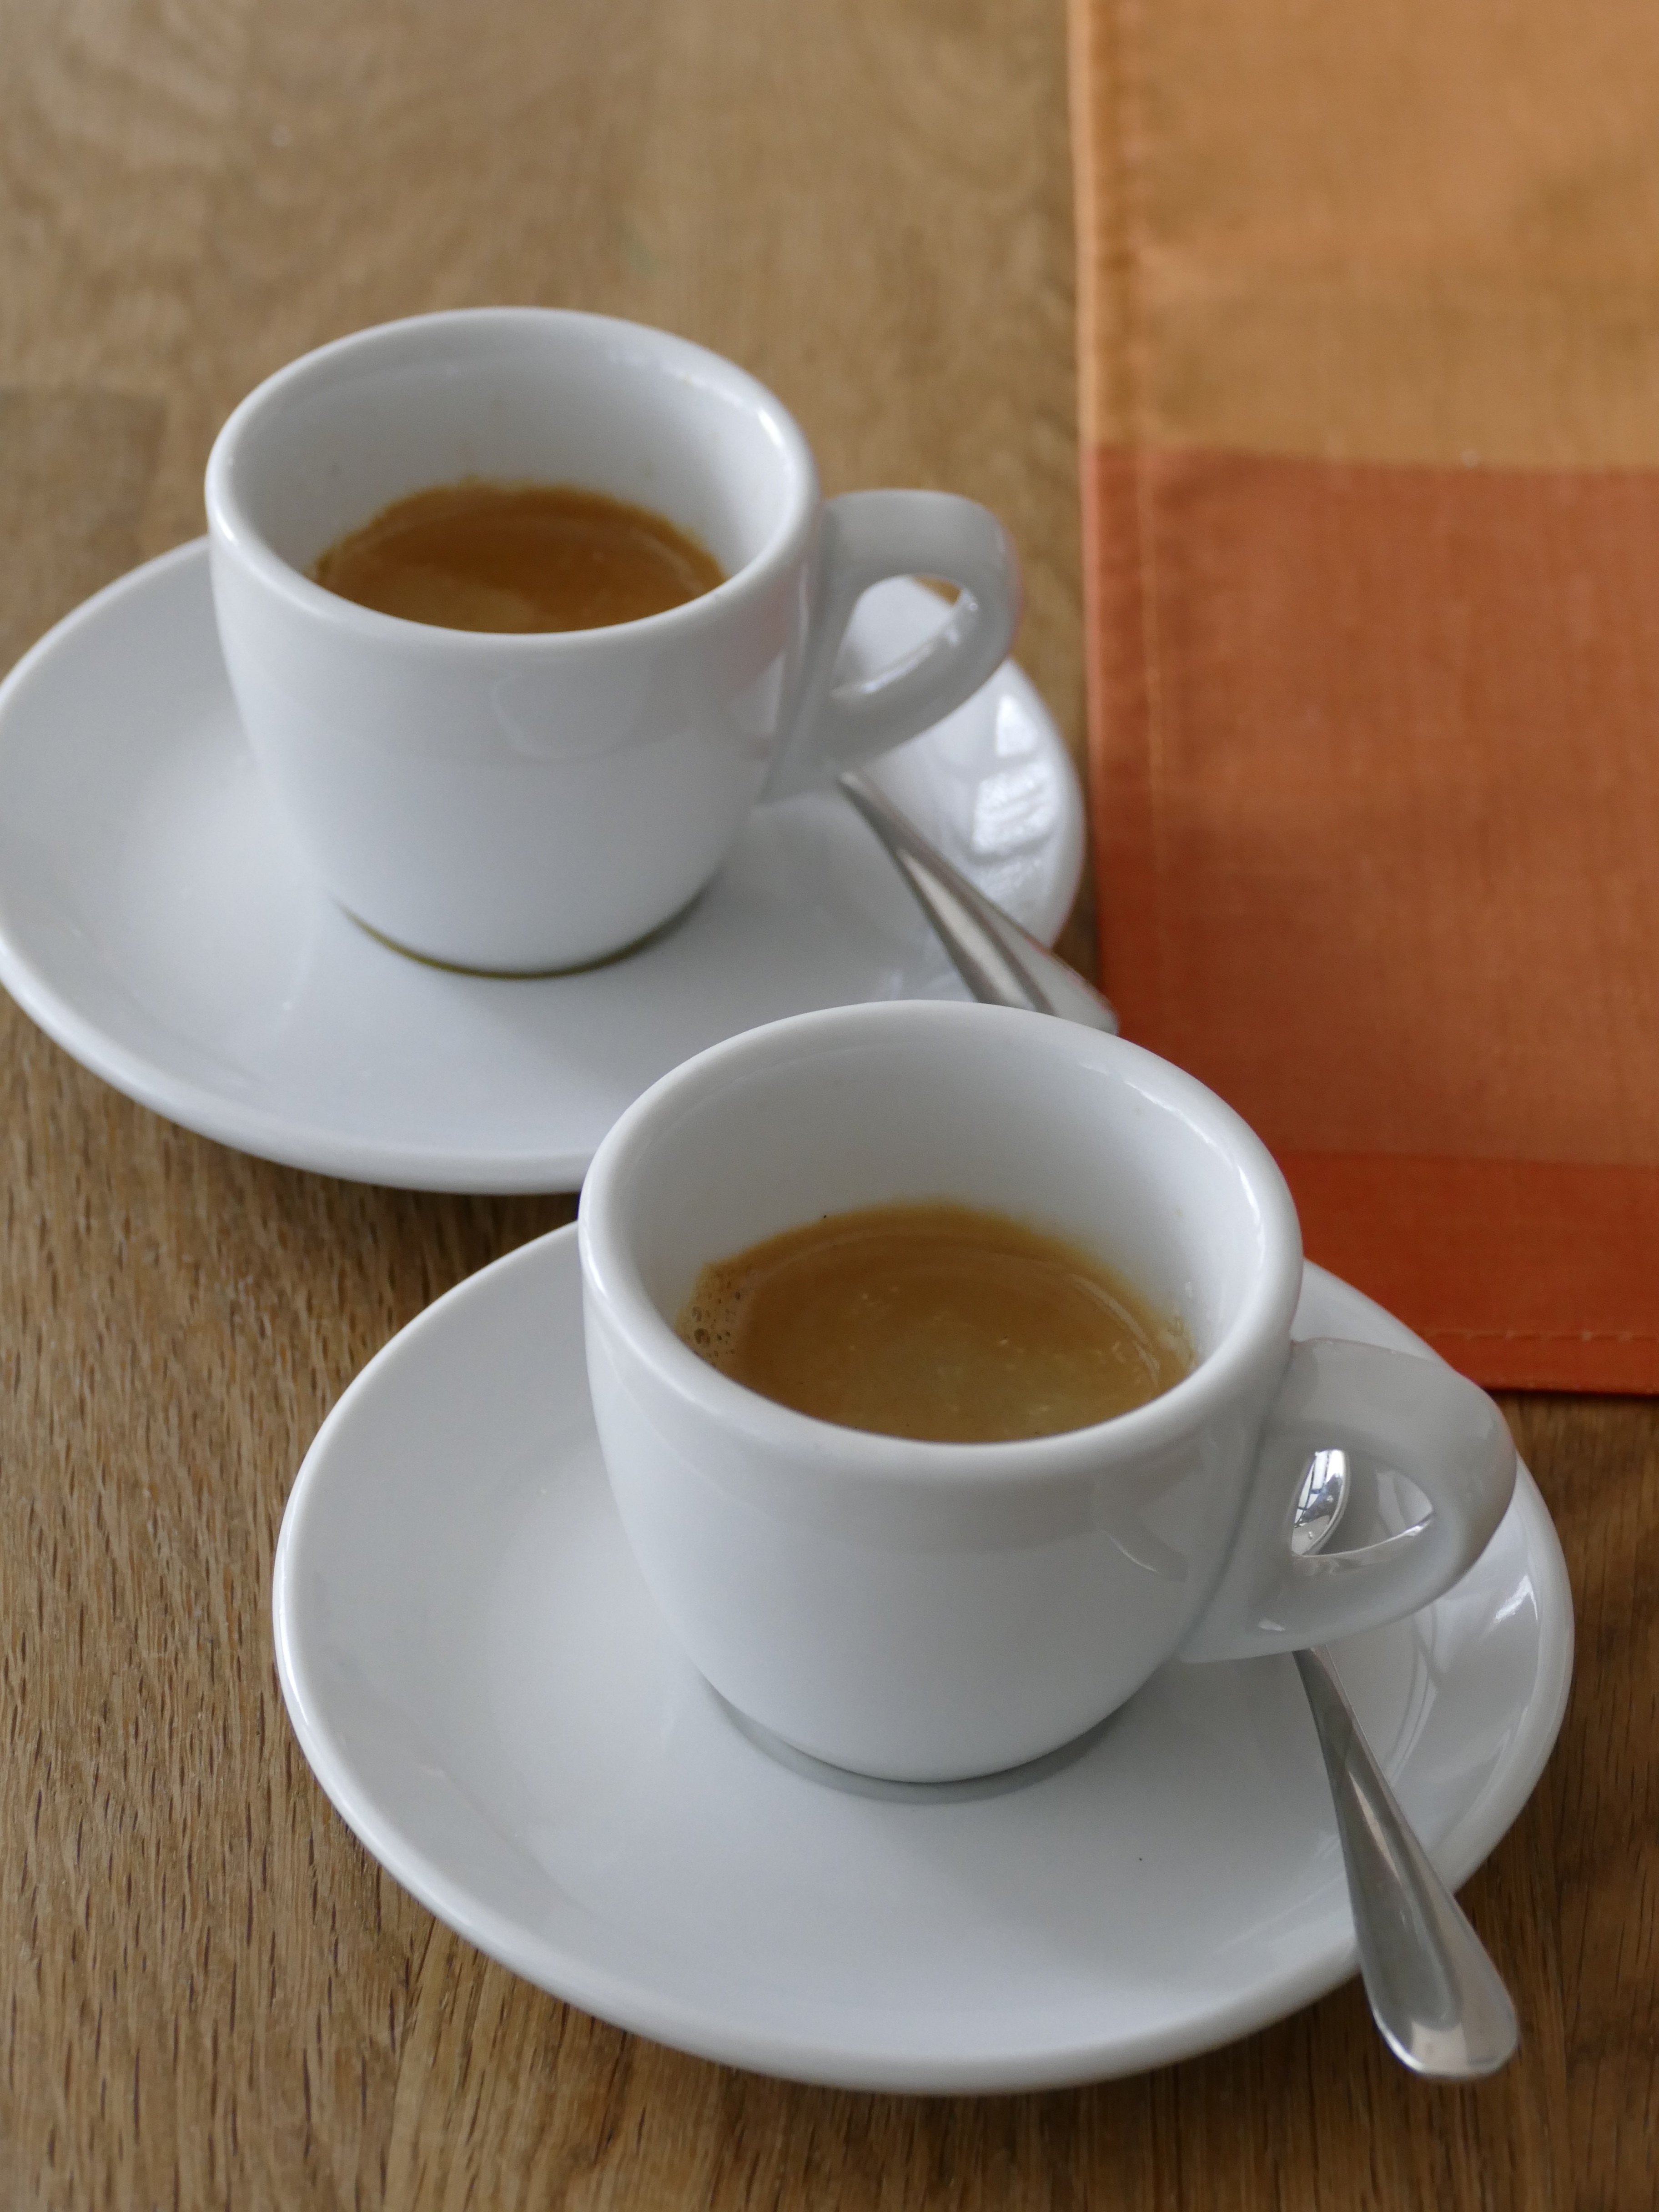
coffee, cup, latte, saucer, drink, espresso, coffee cup, caffeine, hot drink, hot, t, coffee mugs, flat white, coffee drink, italian coffee, caf au lait, cortado, caff macchiato, coffee milk, ristretto, caff americano, drinkware